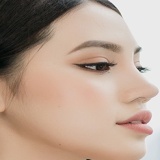
hoa hậu Jolie Nguyễn